1999 Matamoros standoff

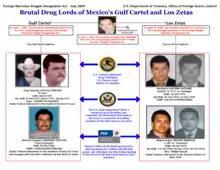
Indictment chart against leaders of the Gulf Cartel and Los Zetas, issued by the U.S. Department of the Treasury

The arrest was a significant event in the anti-crime efforts of President Vicente Fox (2000–2006). It also marked a radical shift in "modus operandi" of organized crime groups in Mexico; a shootout of this scale had not been seen in previous arrests of high-profile drug lords. The arrest came after six-month investigation that included undercover work. It was a combined effort by the Mexican government, the FBI, DEA, and the U.S. Customs Service, and was dubbed Operation Golden Grips. The arrest was planned in nearly absolute secrecy; the only Mexican officials aware of Cárdenas Guillén's capture were Fox, the Secretary of Defense Ricardo Clemente Vega García, and Attorney General Rafael Macedo de la Concha. The Mexican Army discovered Cárdenas Guillén's whereabouts about a week before the arrest and notified Fox, who approved the order to apprehend him. The Mexican government stated that tracing his whereabouts was a difficult task; during the investigation, they discovered he had at least 300 individuals working under him and protecting him from law enforcement in various parts of Mexico.